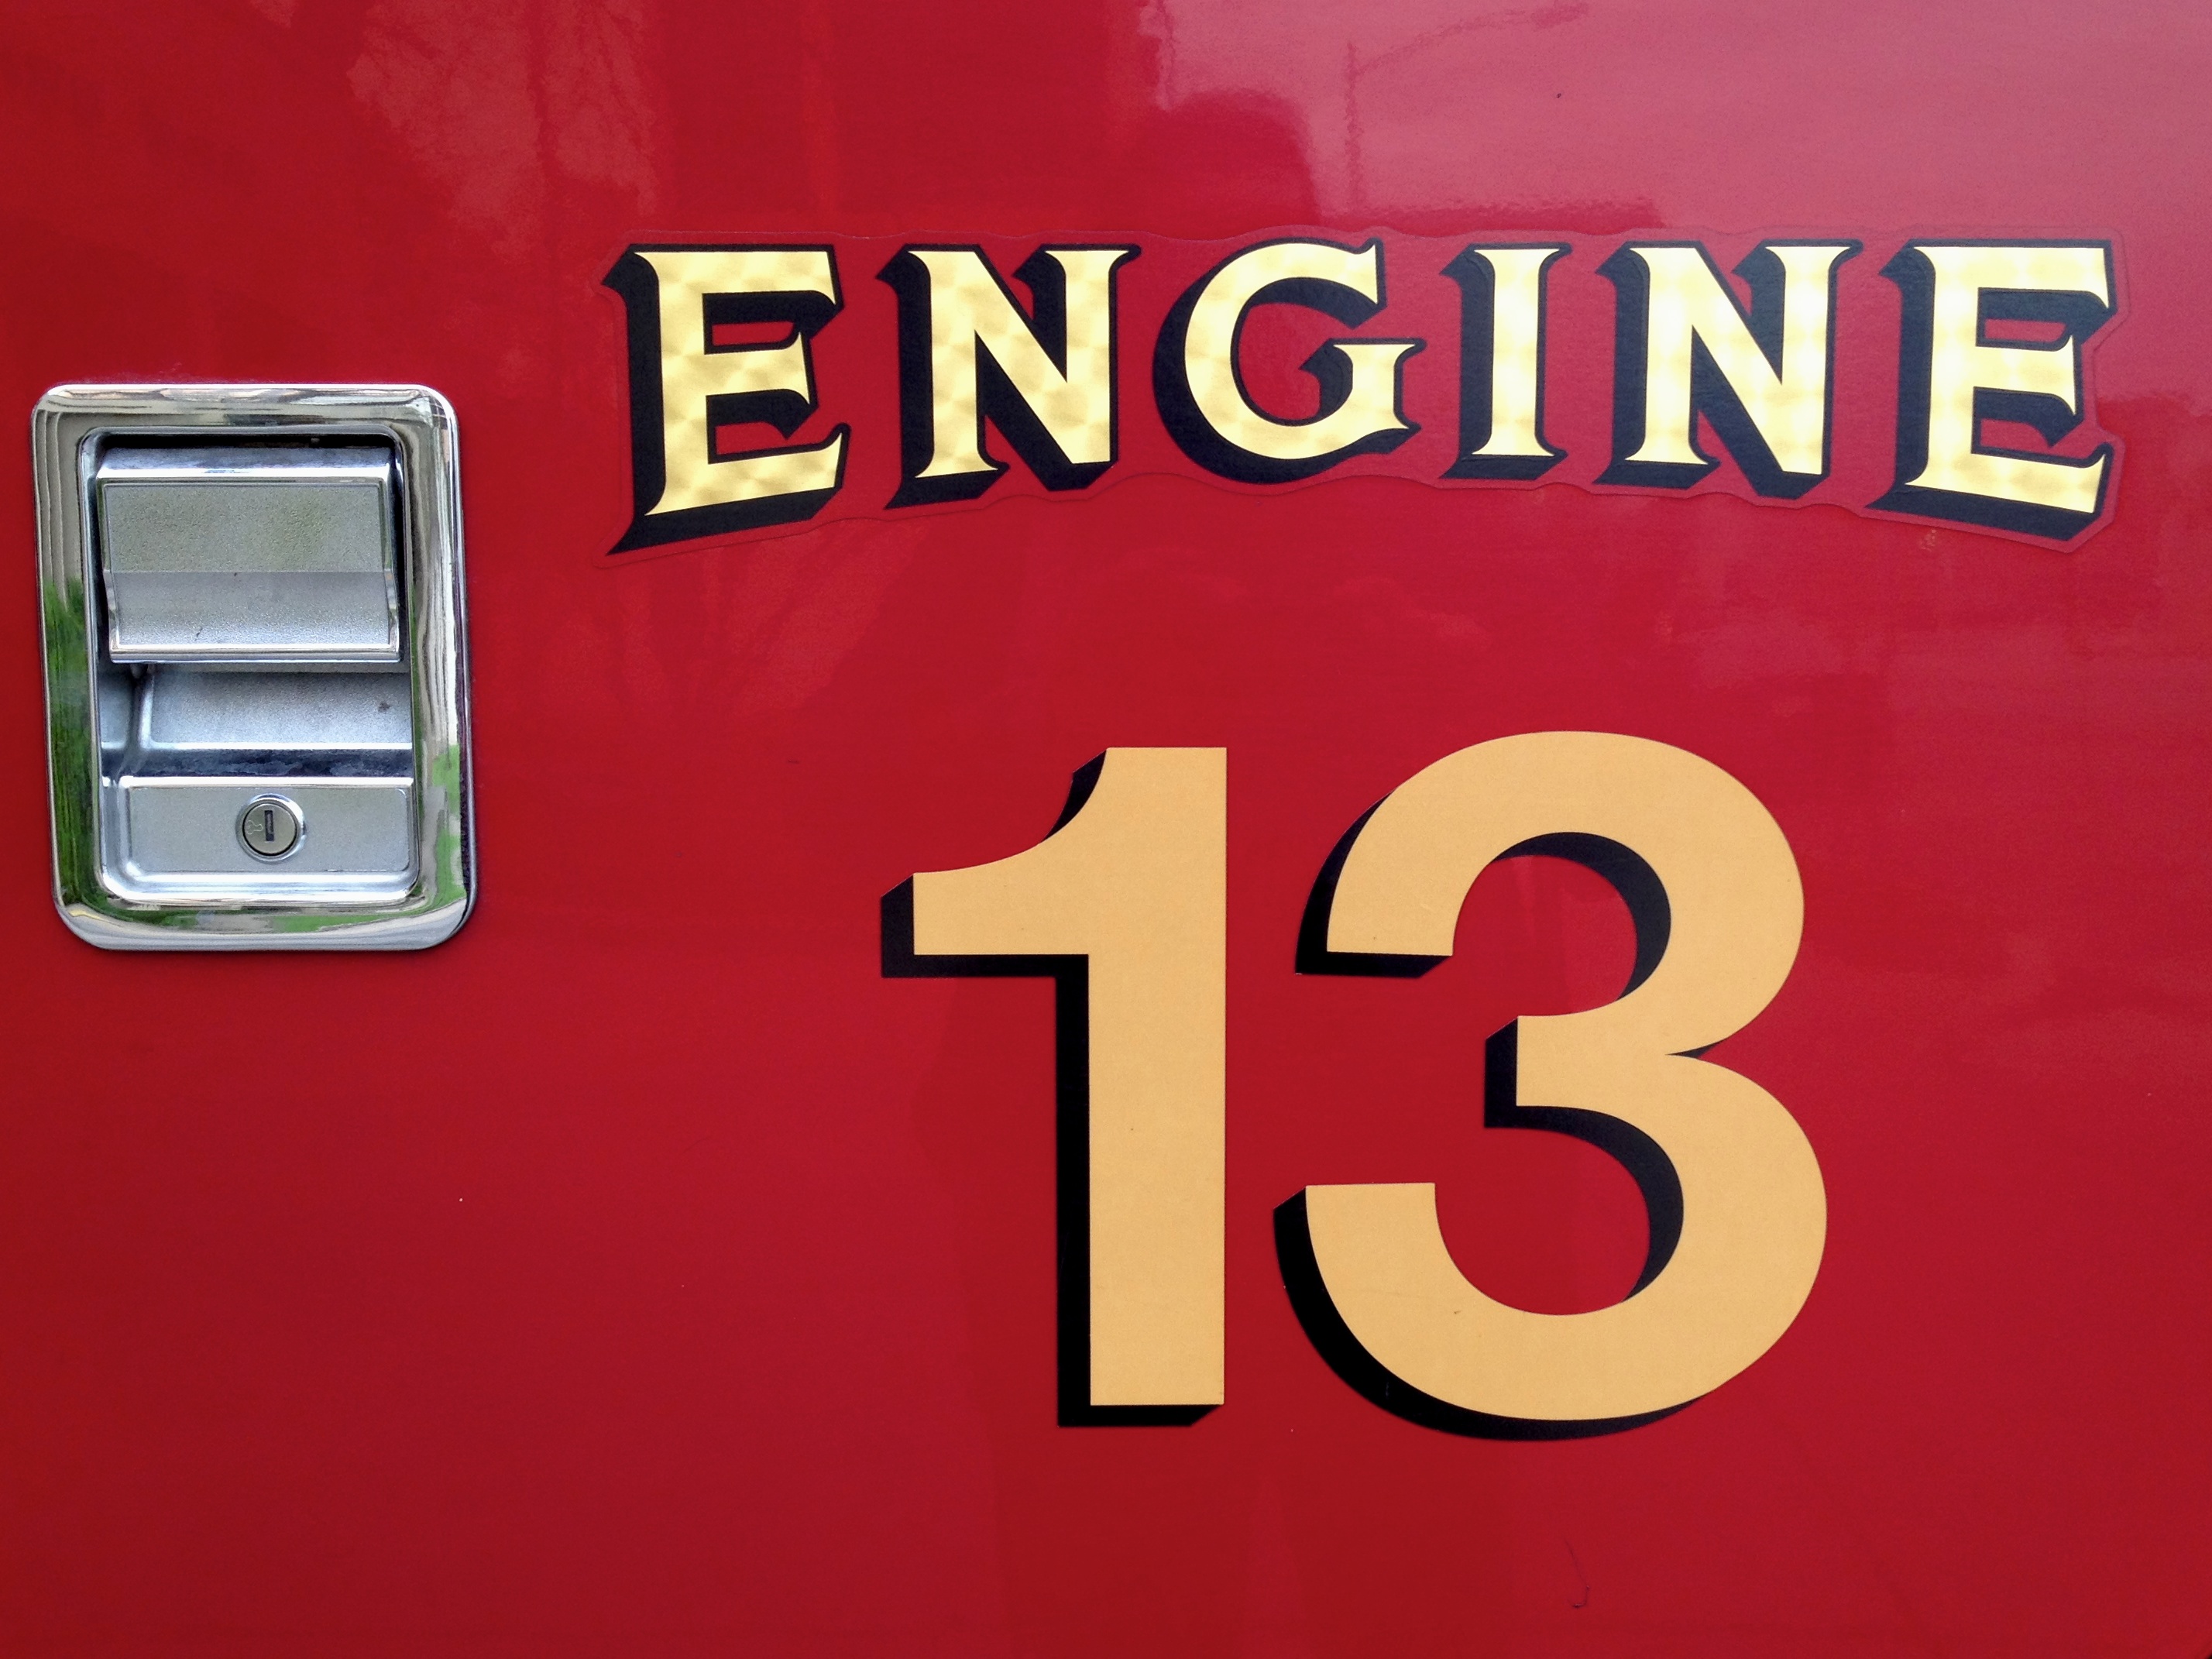
number, sign, red, symbol, signage, brand, font, trademark, vehicle registration plate